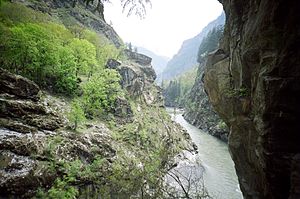
Chenab
Chandrabhagha i Pangidalen i Himachal Pradesh
Chenab er en flod i Pakistan og Indien. Den er 1.242 kilometer lang, og dannes ved sammenløbet mellem floderne Chandra og Bhaga ved Tandi, som ligger i det øvre Himalaya i Himachal Pradesh i Indien. I det øvre løb kaldes floden også Chandrabhaga. Den løber gennem Jammu-regionen i Jammu og Kashmir og ud på slettelandet i Punjab. Den løber sammen med Jhelum ved Trimmu og senere med Ravi. Derefter løber den sammen med Sutlej nær Uch Sharif, og munder til sidst ud i Indus ved Mithankot.